Gatter Autowerk Reichstadt

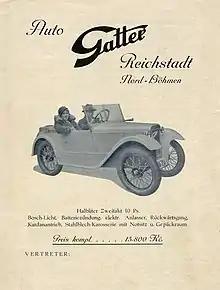
Advertisement for the "Small Gatter" in 1934

When the Gatter company was founded in 1930 in Reichstadt, its founder Willibald Gatter had already 15 years of experience in this industry. From 1915 to 1918 he had worked for the Škoda Works in the production of so-called C-Trains – transport engines for Škoda's heavy mortars, such as the Škoda 305 mm Model 1911. Following the First World War, Gatter worked as lead engineer and department head for Austro Daimler in Wiener Neustadt. He played a major role in the development of Austro Daimler's models AD 6-17 (1921–1924), ADM II (1923-1927), and ADV (1924–1927). Together with Ferdinand Porsche, then technical director of Austro Daimler, Gatter developed the 1.3-liter Sascha racing cars. Within Austro Daimler, a company then producing mainly luxury cars, Willibald Gatter lobbied for the production of small and affordable vehicles for the working class. When this call went unheard, Gatter left Austro Daimler in 1926. In collaboration with Schicht AG, a large industrial lubricant company in Aussig an der Elbe, Gatter produced between 1926 and 1929 the so-called “European Car” or Modell Schreckenstein (named after the Schreckenstein castle in Aussig).